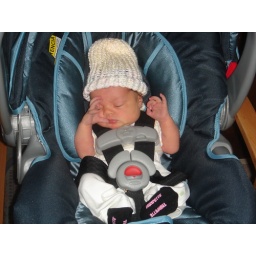
Ada in her car seat ready to come home from the hospital, 11/15/06